Mercedes-Benz Group

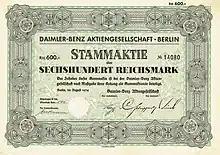
Share of the Daimler-Benz AG, issued August 1934

The Mercedes-Benz Group origin is in an "Agreement of Mutual Interest" signed on 1 May 1924 between Benz & Cie. (founded in 1883 by Carl Benz) and Daimler Motoren Gesellschaft (founded in 1890 by Gottlieb Daimler and Wilhelm Maybach). Both companies continued to manufacture their separate automobile and internal combustion engine marques until 28 June 1926, when Benz & Cie. and Daimler-Motoren-Gesellschaft formally merged – becoming Daimler-Benz AG (Aktiengesellschaft) – and agreed that thereafter, all of the factories would use the brand name of "Mercedes-Benz" on their automobiles. The inclusion of the name Mercedes in the new brand name honored the most important model series of DMG automobiles, the Mercedes series, which were designed and built by Wilhelm Maybach. They derived their name from a 1900 engine named after the daughter of Emil Jellinek. Jellinek became one of DMG's directors in 1900, ordered a small number of motor racing cars built to his specifications by Maybach, stipulated that the engine must be named "Daimler-Mercedes", and made the new automobile famous through motorsports. That race car later became known as the "Mercedes 35 hp". The first of the series of production models bearing the name Mercedes had been produced by DMG in 1902. Jellinek left the DMG board of directors in 1909.